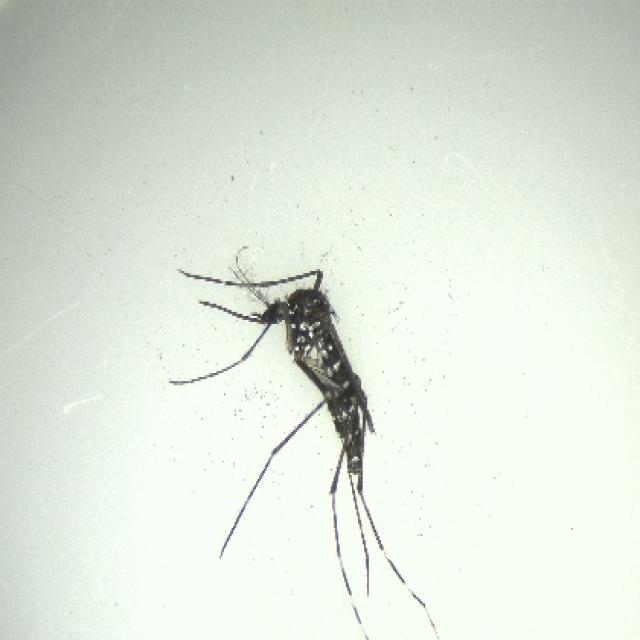
Species: aedes_albopictus